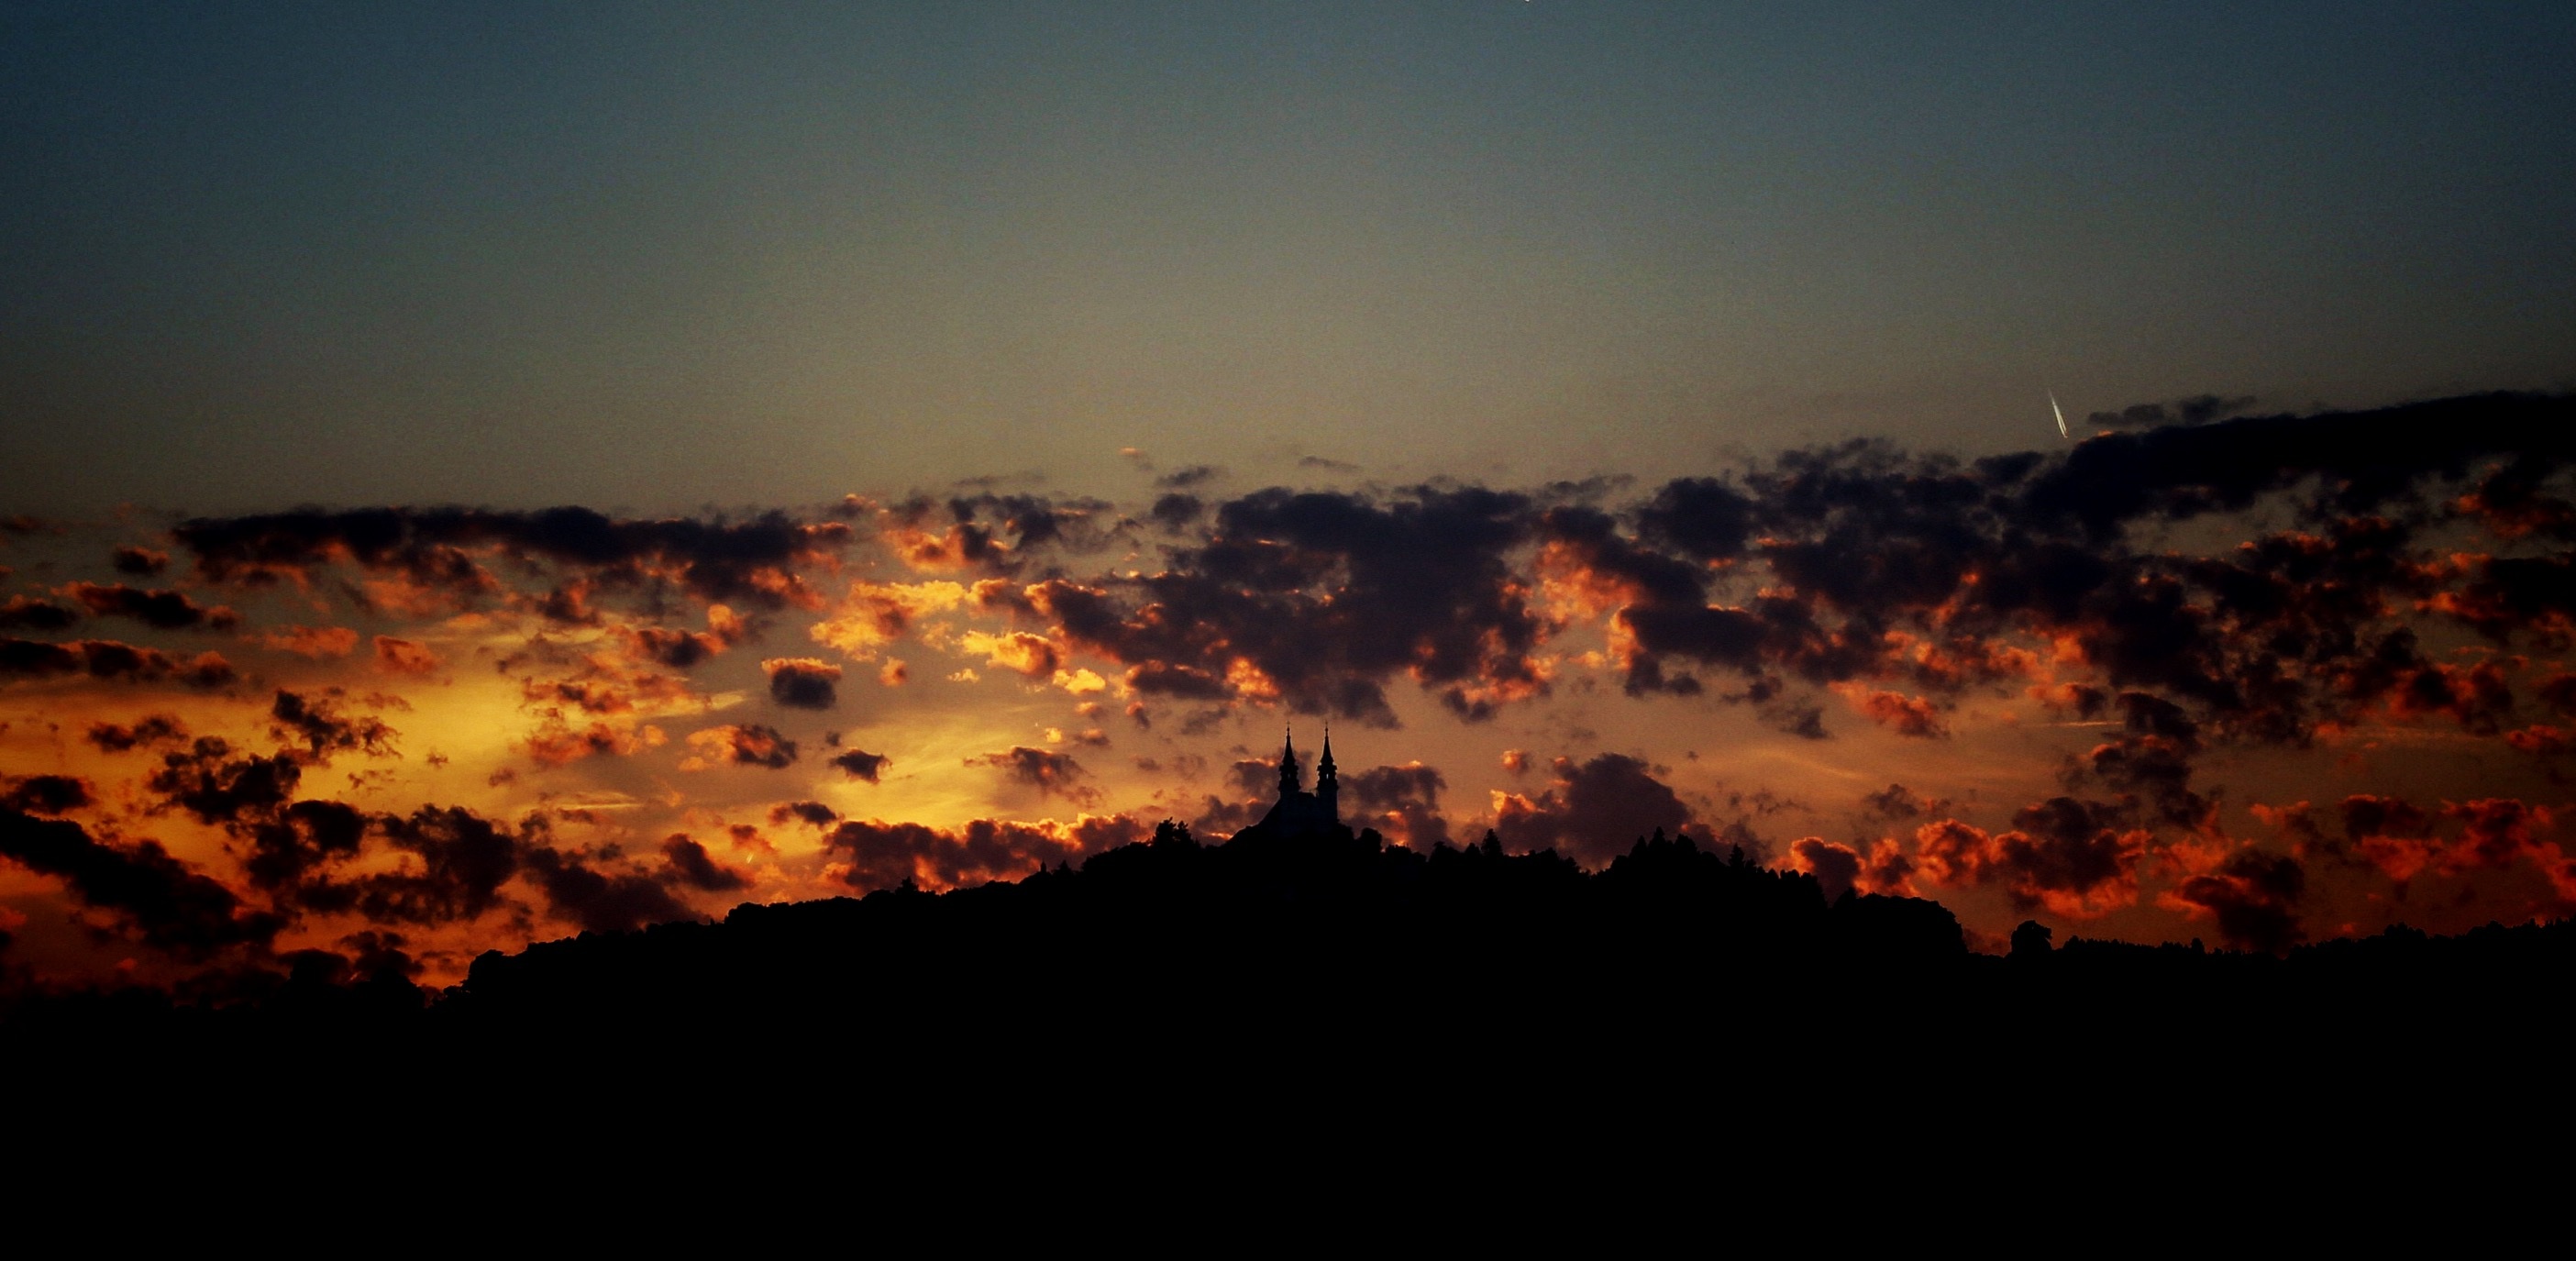
horizon, mountain, cloud, sky, sunrise, sunset, sunlight, morning, dawn, atmosphere, dusk, evening, afterglow, atmospheric phenomenon, geological phenomenon